Framed (video game)

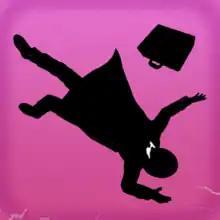
App icon

Framed (usually styled as FRAMED) is a 2014 puzzle game developed by Australian studio Loveshack Entertainment. The gameplay sees the player re-arranges panels of an animated comic book to change the outcome of the story.